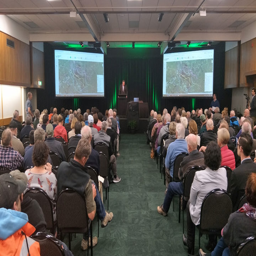
person addresses the attendees of the meeting .